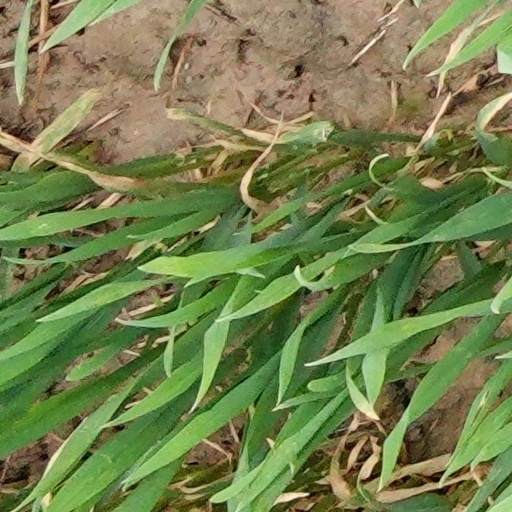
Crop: wheat